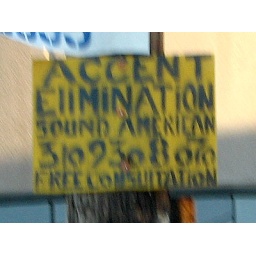
A sign on a lamp post in Los Angeles, October 2006